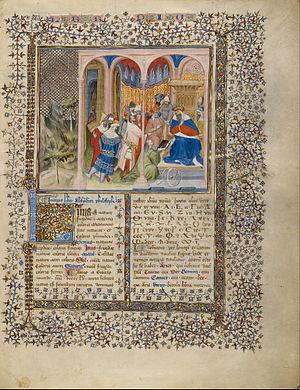
Le Maître de Virgile ou Maître du Virgile est un maître anonyme enlumineur actif à Paris entre 1380 et 1420. Il doit son nom aux manuscrits de l'Énéide et des Bucoliques qu'il a contribué à enluminer. Il a été identifié pour la première fois par l'historien de l'art Millard Meiss.